Ducati Supermono

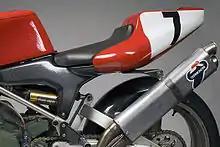
Supermono tail section

This lightweight, compact racer incorporated numerous technical innovations that had a significant influence on the design of the Ducati 916.